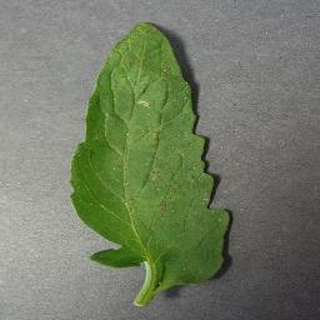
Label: tomato_bacterial_spot